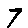
Label: 7